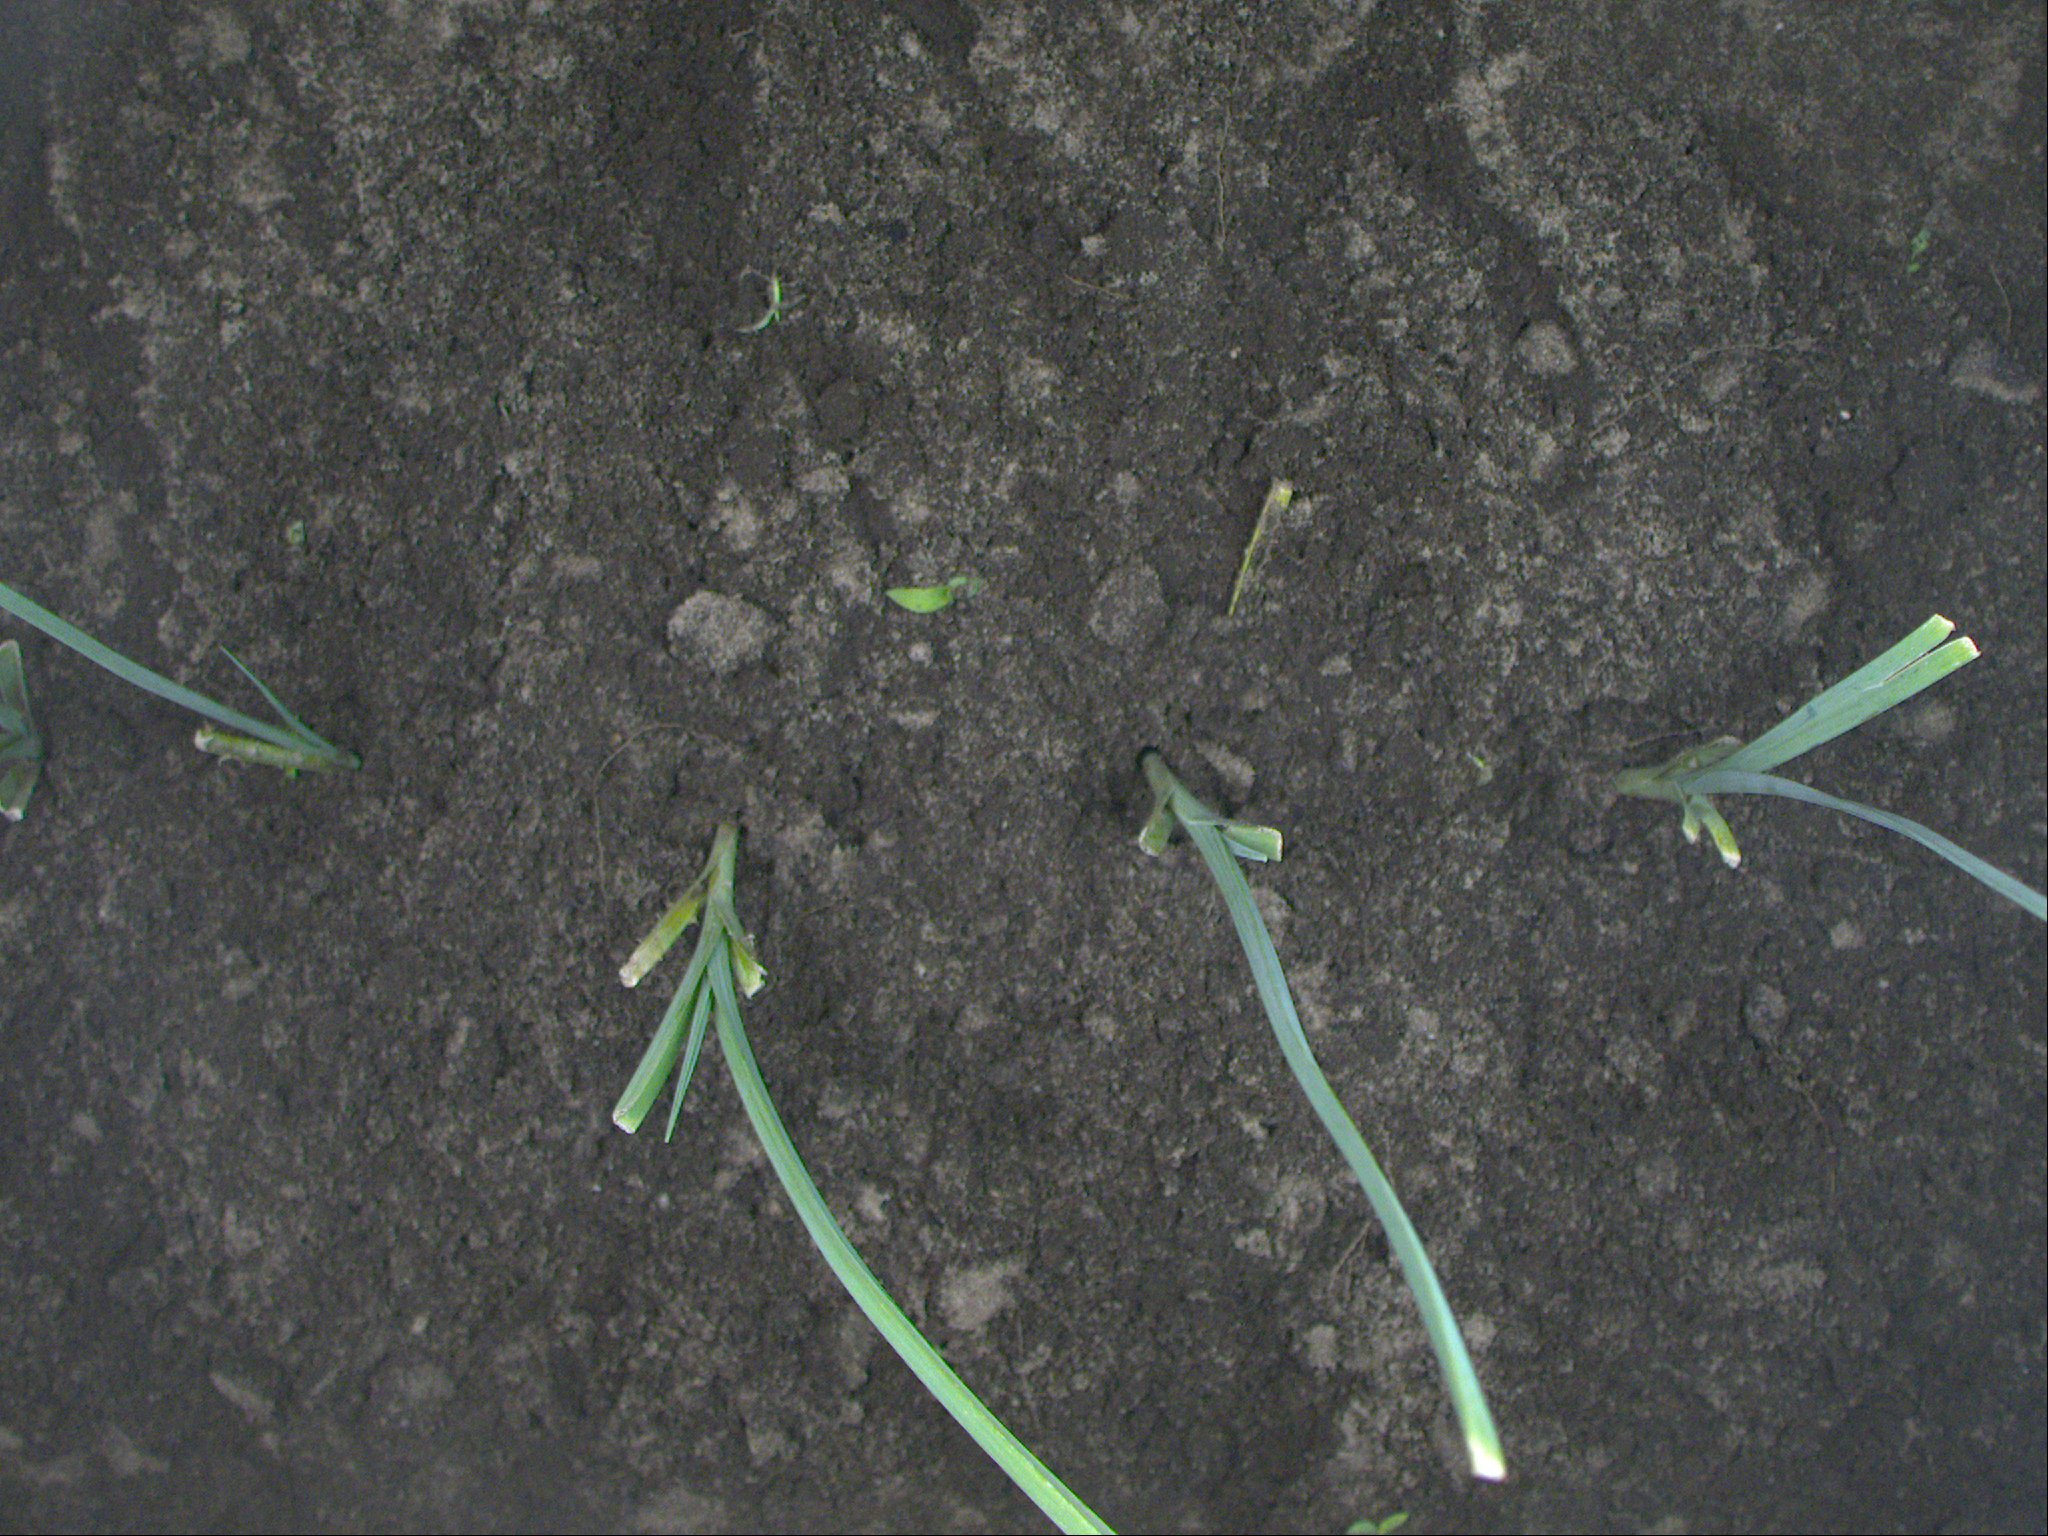
Crop: leek
Objects: leek, leek, leek, leek, stem_leek, stem_leek, stem_leek, stem_leek